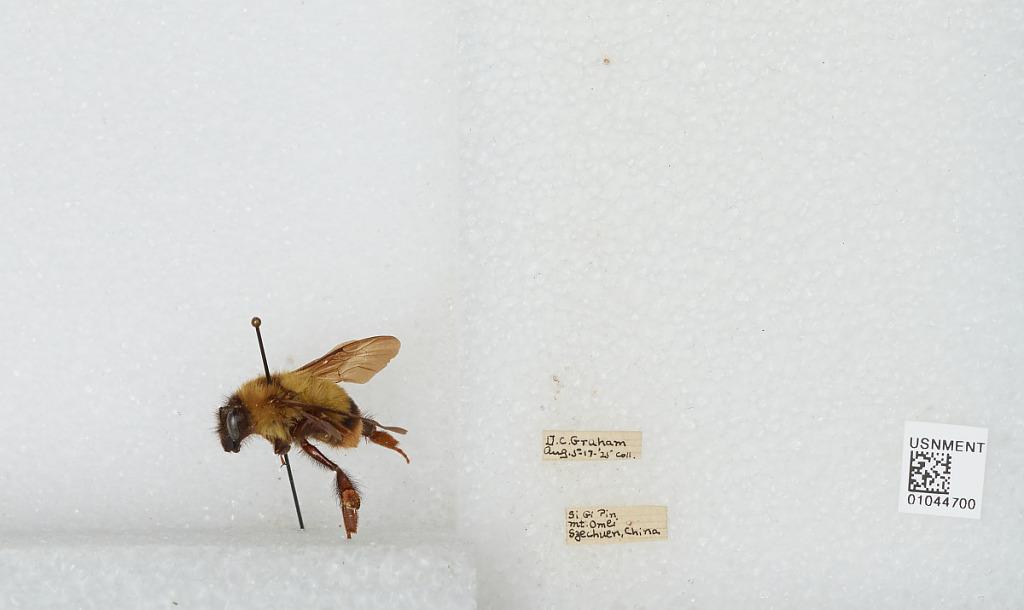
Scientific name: Bombus sp.
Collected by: D. Graham
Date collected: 1925-8-5
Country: China
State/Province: Sichuan
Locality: Si Gi Pin Mount Emei